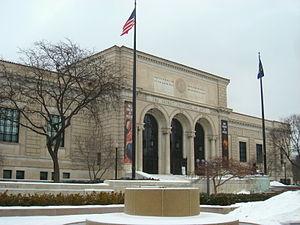
Cette liste des plus grands musées d'art du monde procède à un classement des musées d'art et autres musées contenant principalement des œuvres d'art en fonction de la surface totale d'exposition.